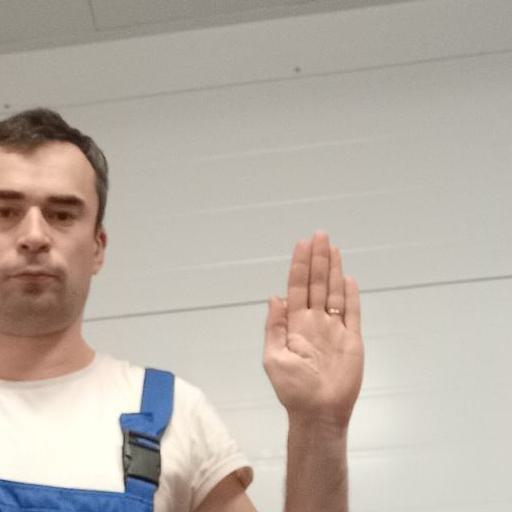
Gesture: stop